Lipoyl synthase

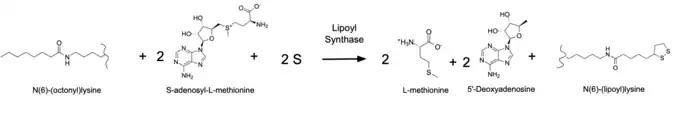
This image depicts the enzyme catalyzed reaction involving lipoyl synthase. The lysine is a residue a part of the polypeptide backbone of the protein. The sulfur molecules comes from the [4Fe-4S] auxiliary cluster.

This enzyme participates in lipoic acid metabolism, where it performs the final step in lipoic acid biosynthesis. Lipoic acid is a cofactor that has different functions within different organisms. The lipoic acid generation in yeast cells increases the number of divisions in the cells as well as protects yeast cells from hydrogen peroxide. Lipoic acid is an important co-factor in many enzyme systems, and one of them is the pyruvate dehydrogenase complex. Studies that repressed the function of lipoyl synthase in "Arabidopsis thaliana" seeds showed that this did not have adverse effects on seed growth and weight, but shortened the generation time as well as the flowering time of the plants. Repression resulted in earlier flowering times and decreased the generation times between seeds by almost 10%.